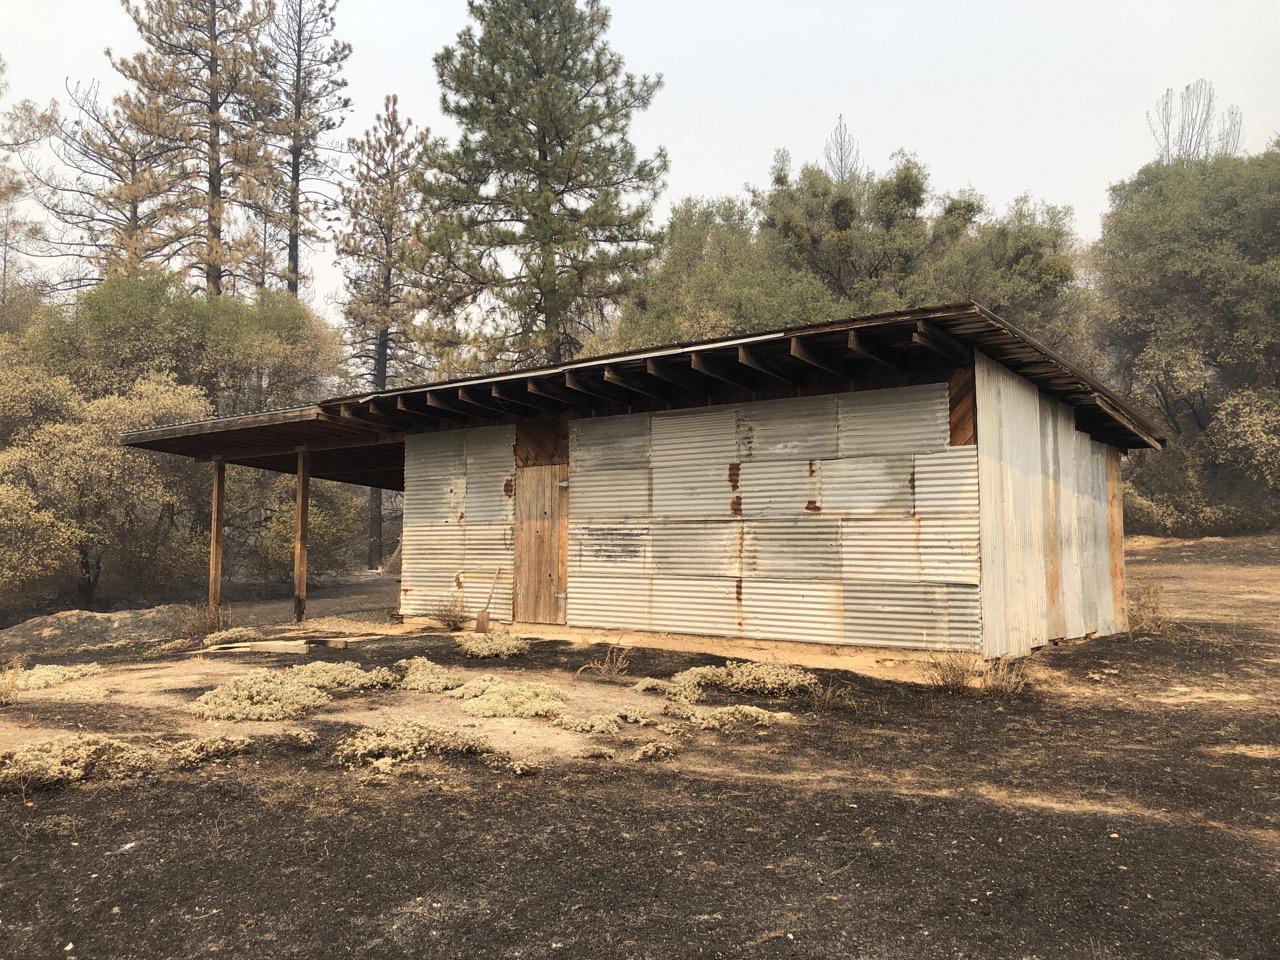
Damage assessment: affected